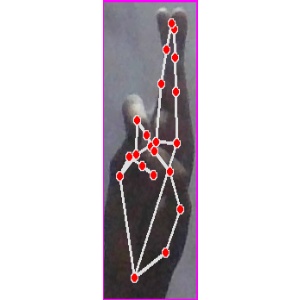
अक्षर: र